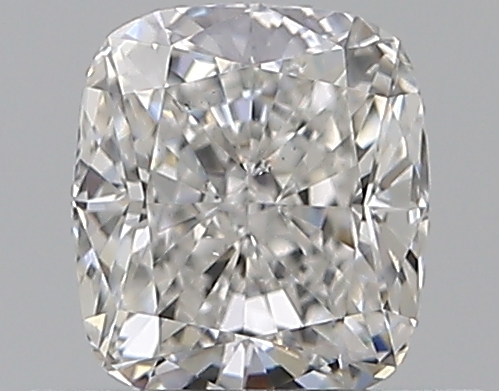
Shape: cushion
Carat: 0.57
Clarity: VS2
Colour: F
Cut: EX
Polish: EX
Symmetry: VG
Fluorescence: N
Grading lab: GIA
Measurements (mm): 4.96 x 4.42 x 3.07